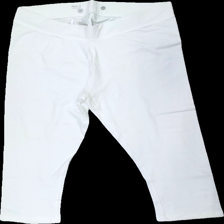
View: front
Type: Tights
Category: Ladies
Brand: Not in the list
Brand text on label: basic u
Colors: White
Material: 100% cotton
Cut: Cropped
Size: 52
Season: All
Stains: Minor
Damage: fläck
Damage location: top center
Damage 2 location: bottom left
Damage 3 location: top right
Price range: <50
Recommended usage: Reuse
Description: vita korta tights liten fläck midjan